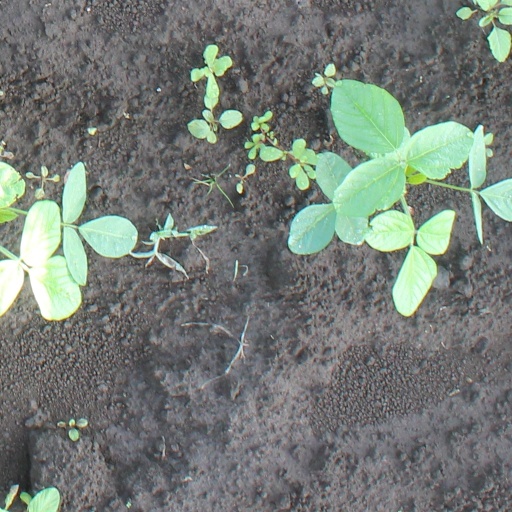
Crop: soybean